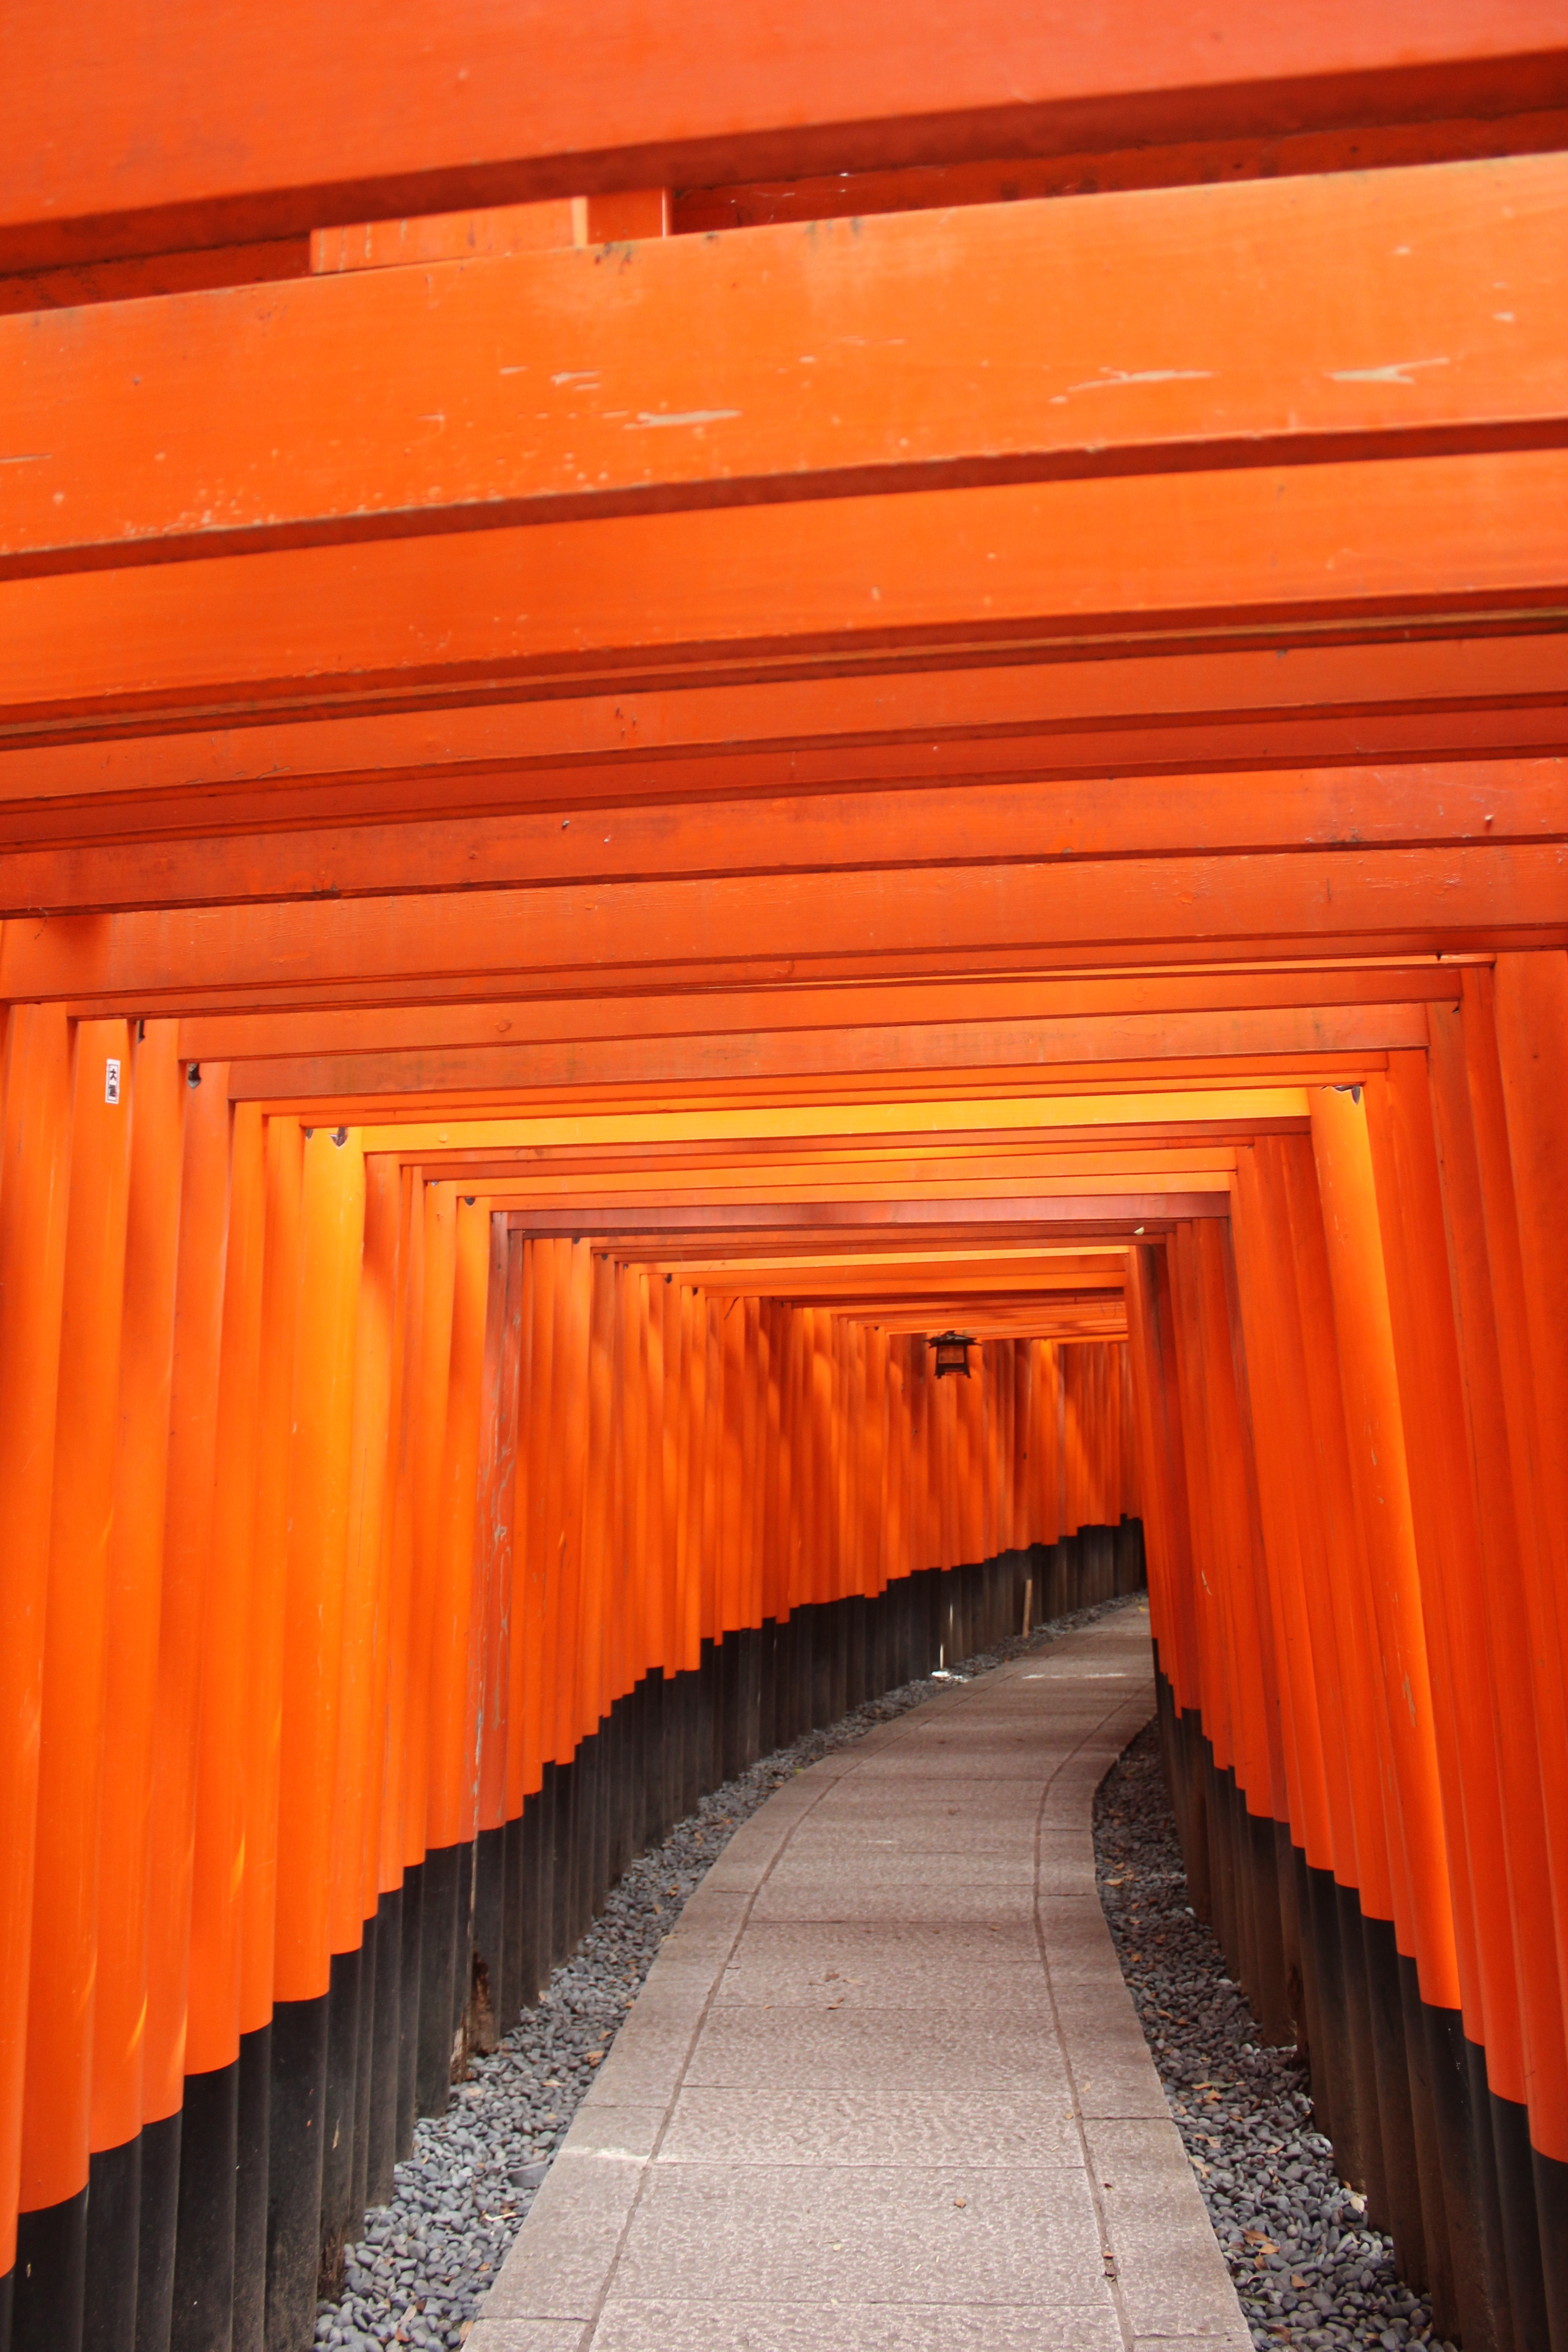
architecture, wood, auditorium, arch, orange, red, entrance, color, yellow, japan, interior design, aisle, shrine, torii, kyoto, shinto, torii gate